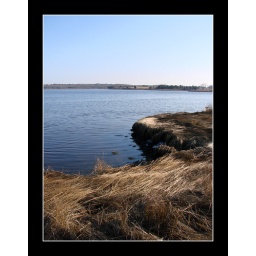
A view of the coast of a river in my town.